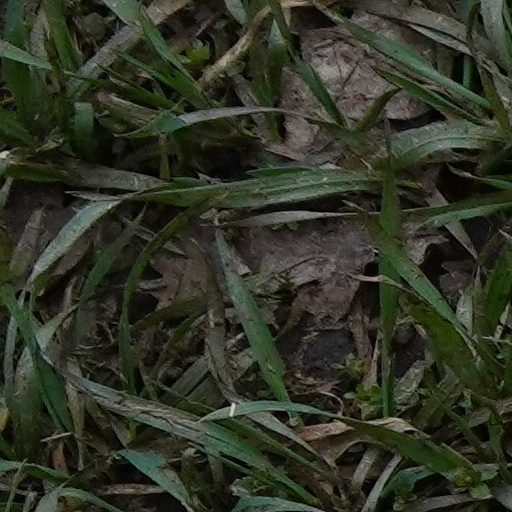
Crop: wheat